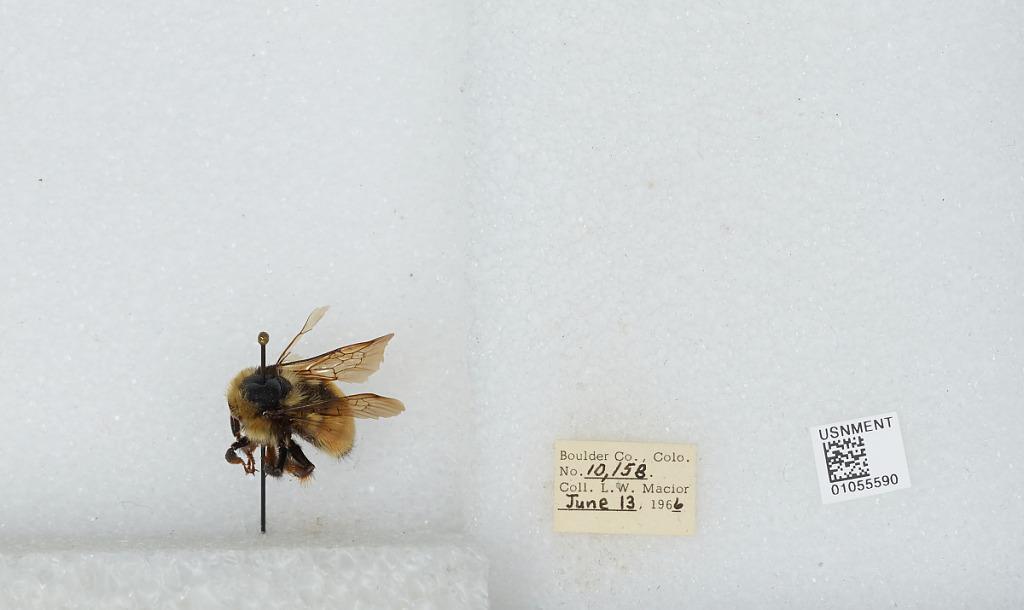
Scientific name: Bombus (Pyrobombus) bifarius Cresson
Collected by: L. Macior
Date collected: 1966-6-13
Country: United States
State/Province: Colorado
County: Boulder
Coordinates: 40.0017, -105.308